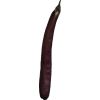
Label: eggplant_long